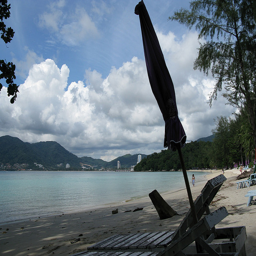
A sandy beach next to a lagoon filled with clear blue water.
A beach lounge with closed umbrella on the beach
A sun umbrella on a shady and sandy beach
A lounge set near umbrella on a beach.
A closed umbrella and beach chairs on a beach